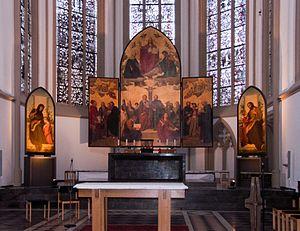
Maria Joseph Ernestin Franz Müller est un peintre allemand.